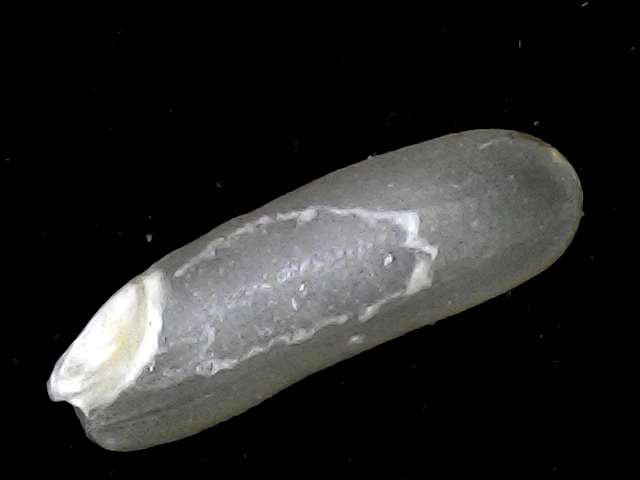
Rice variety: BD87